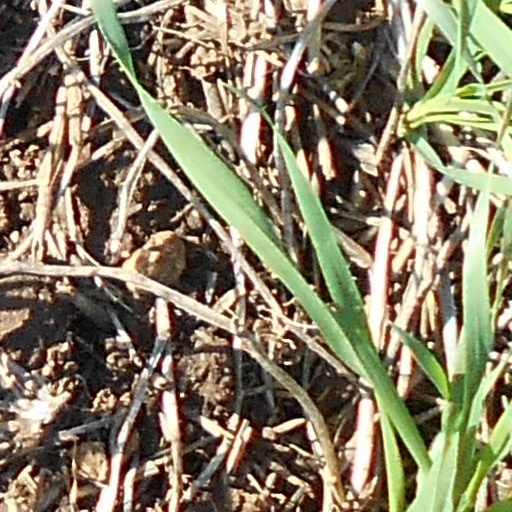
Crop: wheat